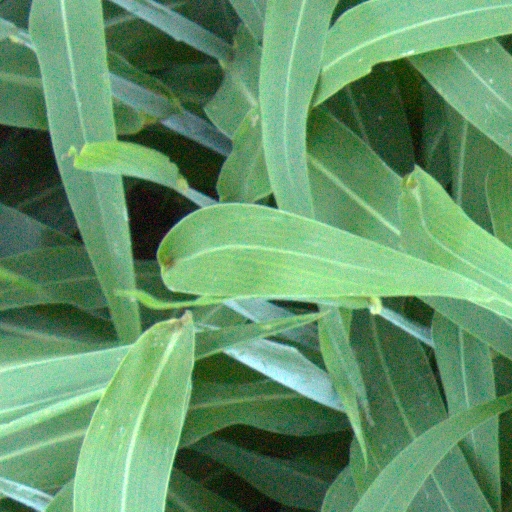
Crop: sorghum